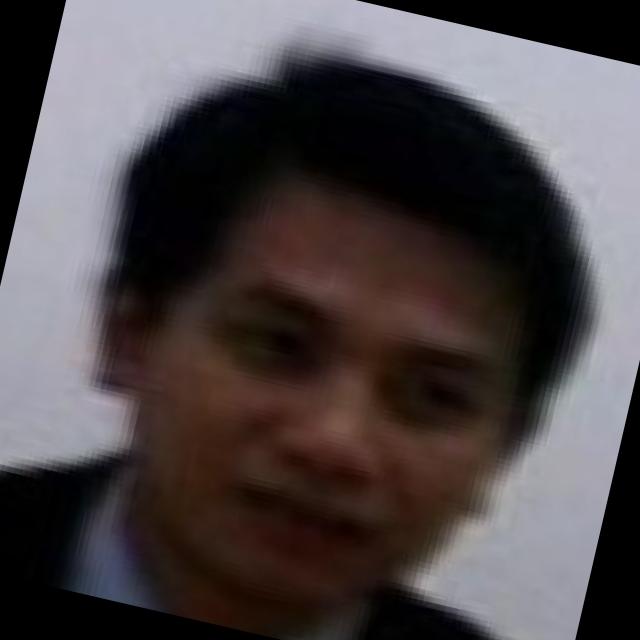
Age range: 21-44